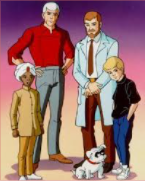
Portrait style: Cartoon Portrait